Jacob Veldhuyzen van Zanten

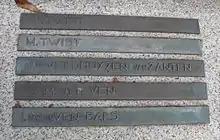
A gravestone with Veldhuyzen van Zanten's name, Westgaarde Cemetery, Amsterdam

The Tenerife airport disaster on 27 March 1977 was the collision of two Boeing 747 passenger aircraft on the runway of Los Rodeos Airport (now known as Tenerife North Airport) in Tenerife, Spain; causing 583 deaths, the crash is the deadliest accident in aviation history. All 248 passengers and crew aboard KLM flight 4805, including Veldhuyzen van Zanten, were killed in the accident, as were 335 on Pan Am flight 1736 (61 survived).